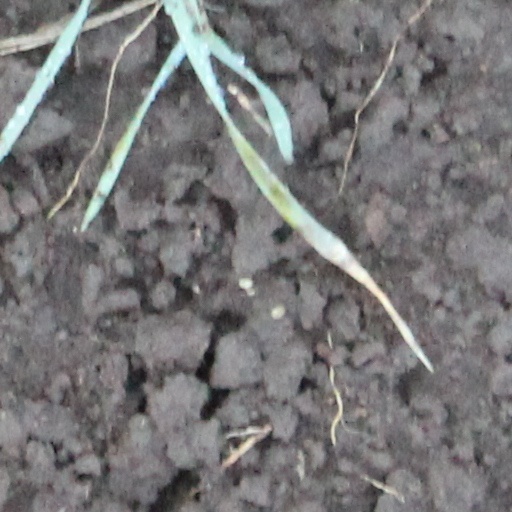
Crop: wheat